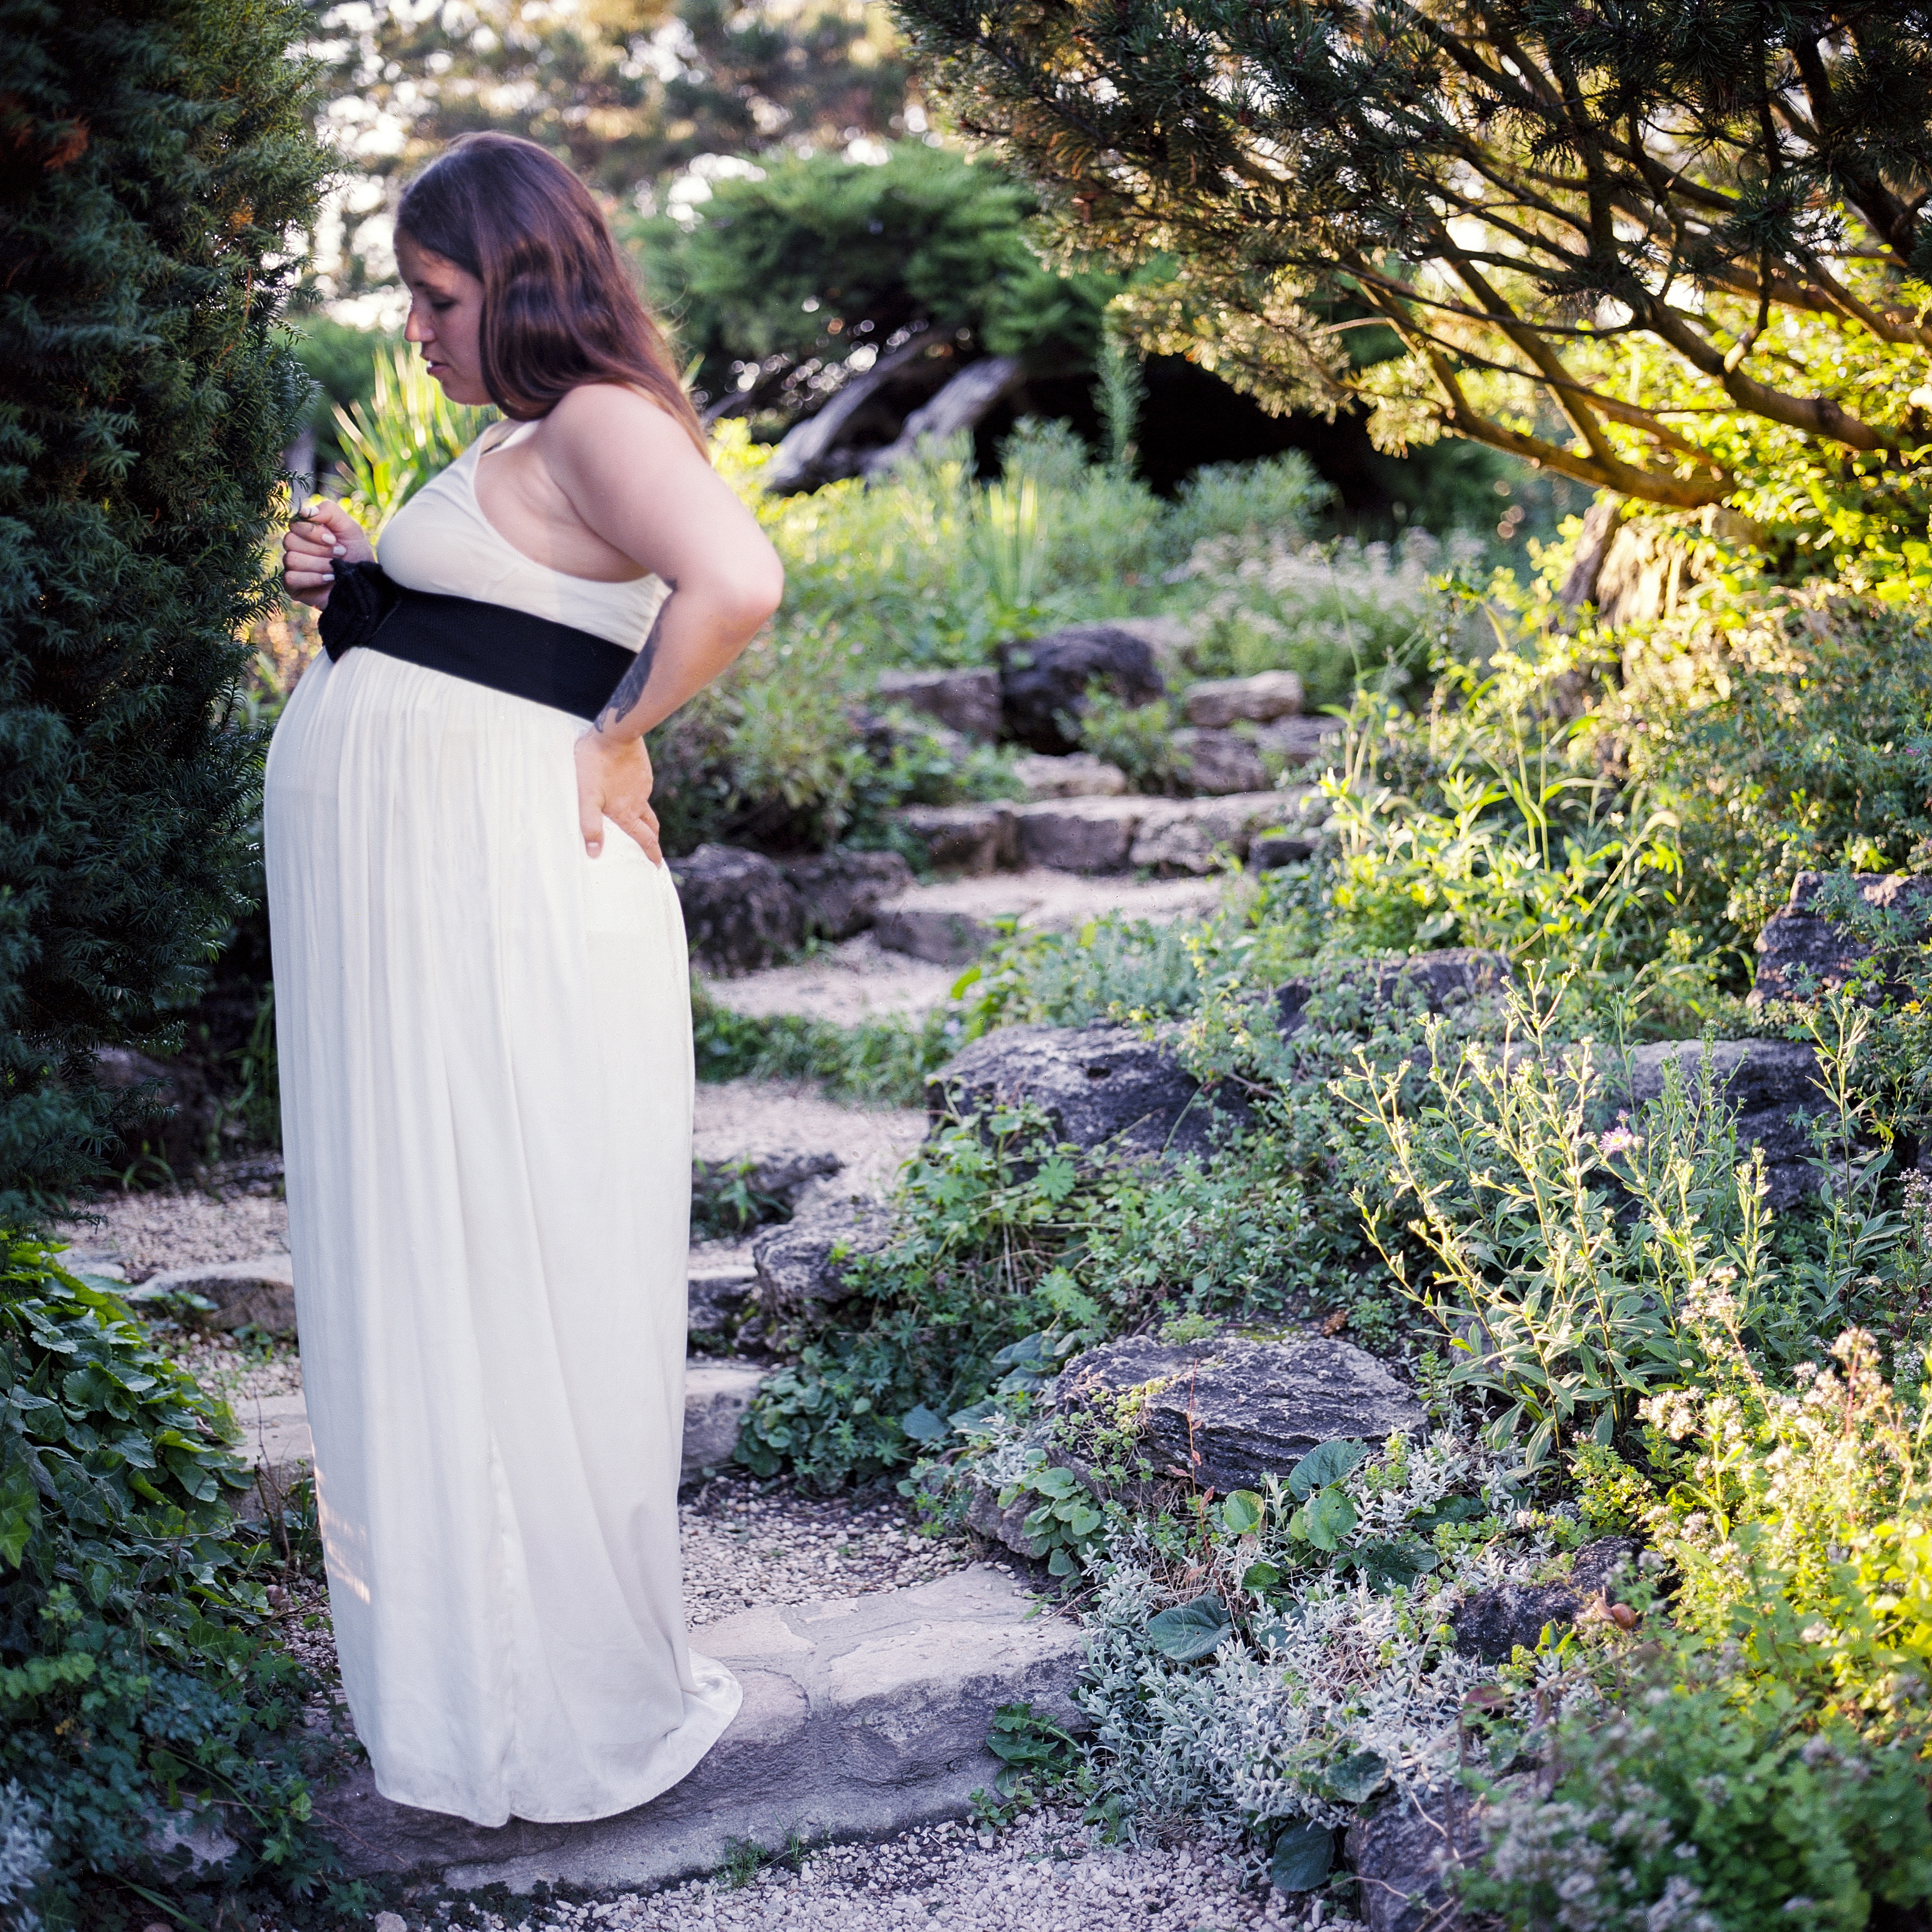
person, people, woman, white, flower, summer, female, waiting, love, young, spring, autumn, care, fashion, clothing, garden, wedding dress, bride, baby, health, season, parent, mom, pregnancy, motherhood, maternity, dress, mother, happy, pregnant, belly, woodland, expecting, gown, bridesmaid, expectant, photo shoot, tummy, pregnant woman, pregnant women, formal wear, bridal clothing